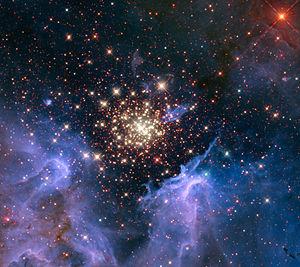
NGC 3603 est un amas ouvert associé à une vaste région HII situé dans la constellation de la Carène. Il a été découvert par l'astronome britannique John Herschel en 1834. NGC 3603 est entouré d'une région HII géante localisée dans le bras de la Carène de notre galaxie, la Voie lactée